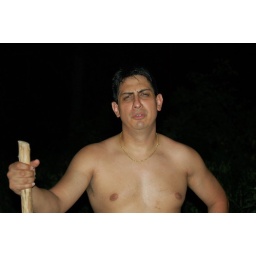
Buzzed, standing before camp fire in the middle of the night with my new found wooden staff